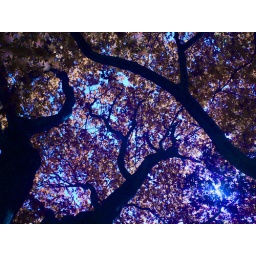
blue light shiming in on a tree